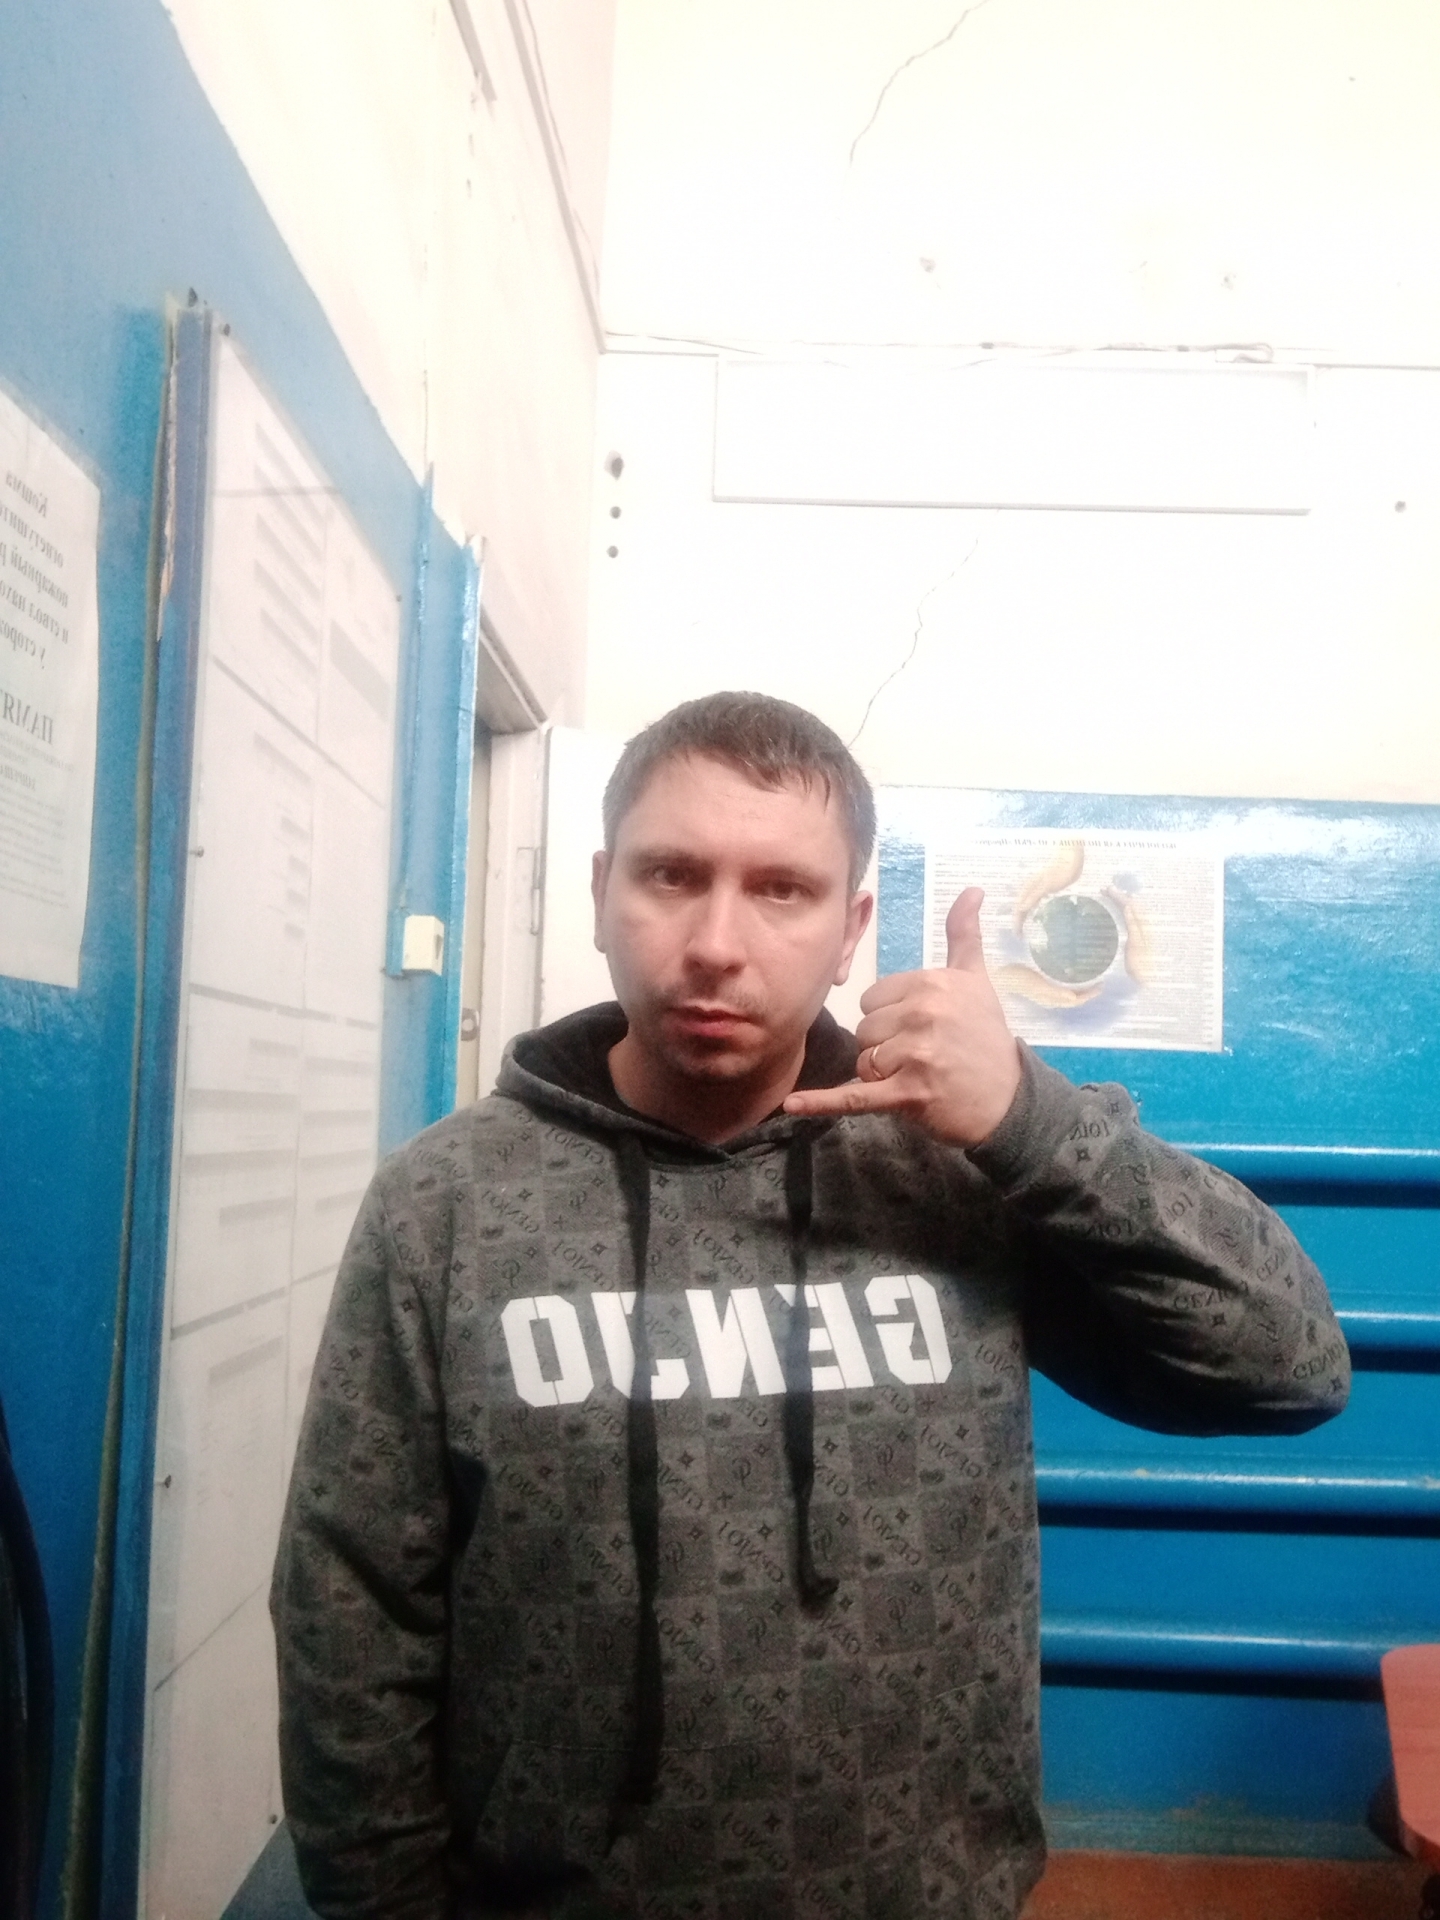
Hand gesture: call